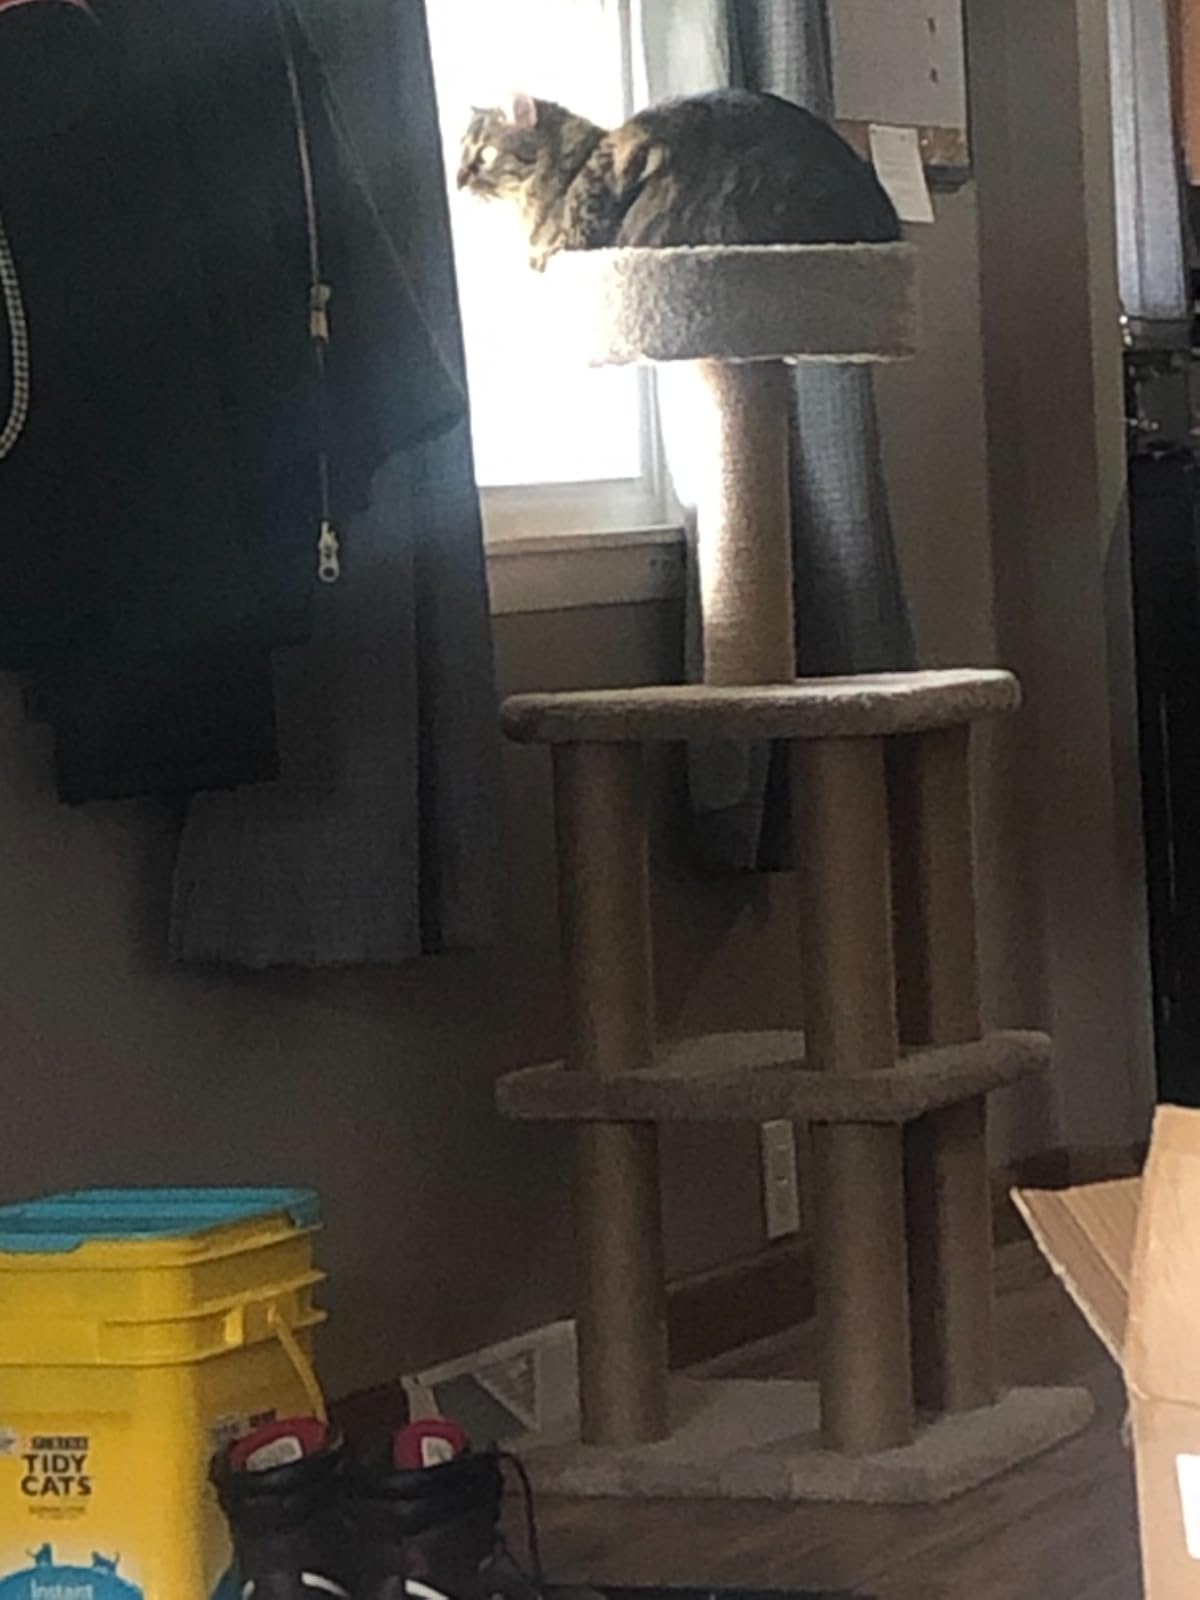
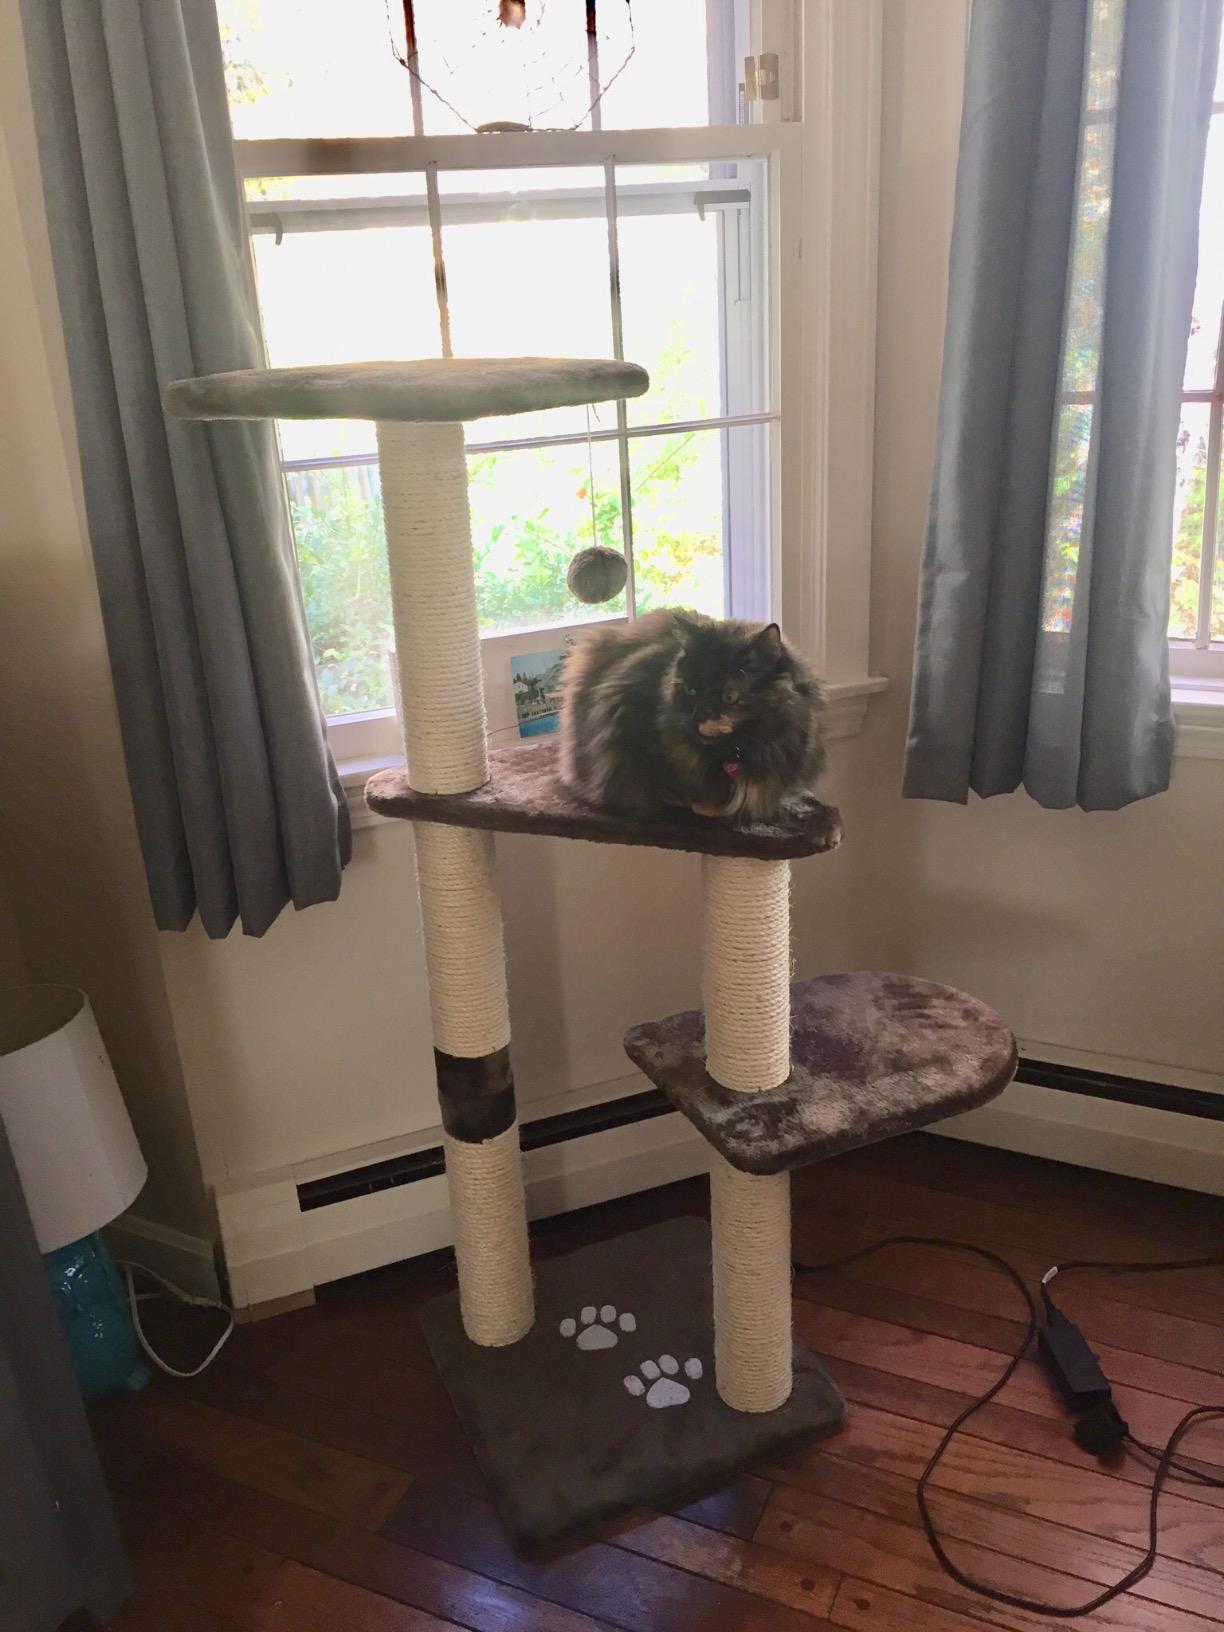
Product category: items_cat tree
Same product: no